Christine Williams (model)

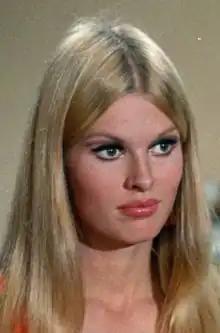
Christine Williams in The Monkees 1967

Christine Williams (January 7, 1945 – November 22, 2017) was a model, actress and artist who was "Playboy" magazine's Playmate of the Month for its October 1963 issue. Her centerfold was photographed by Mario Casilli. She was born in Basingstoke, England.